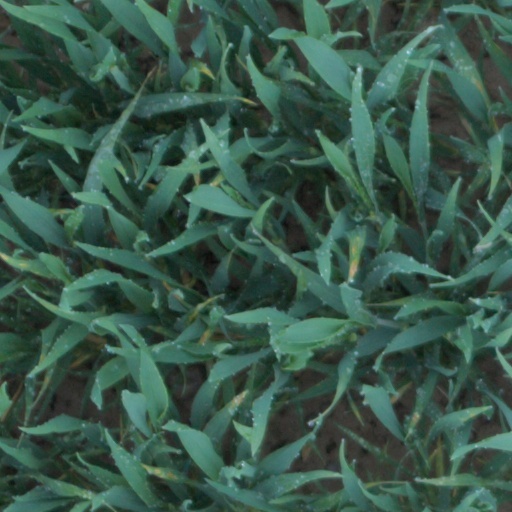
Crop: wheat